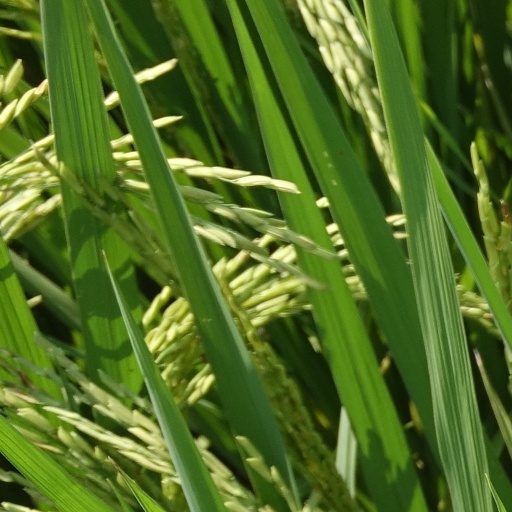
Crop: rice